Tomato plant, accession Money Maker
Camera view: horizontal (90 deg, fisheye); turntable rotation: 90 degrees
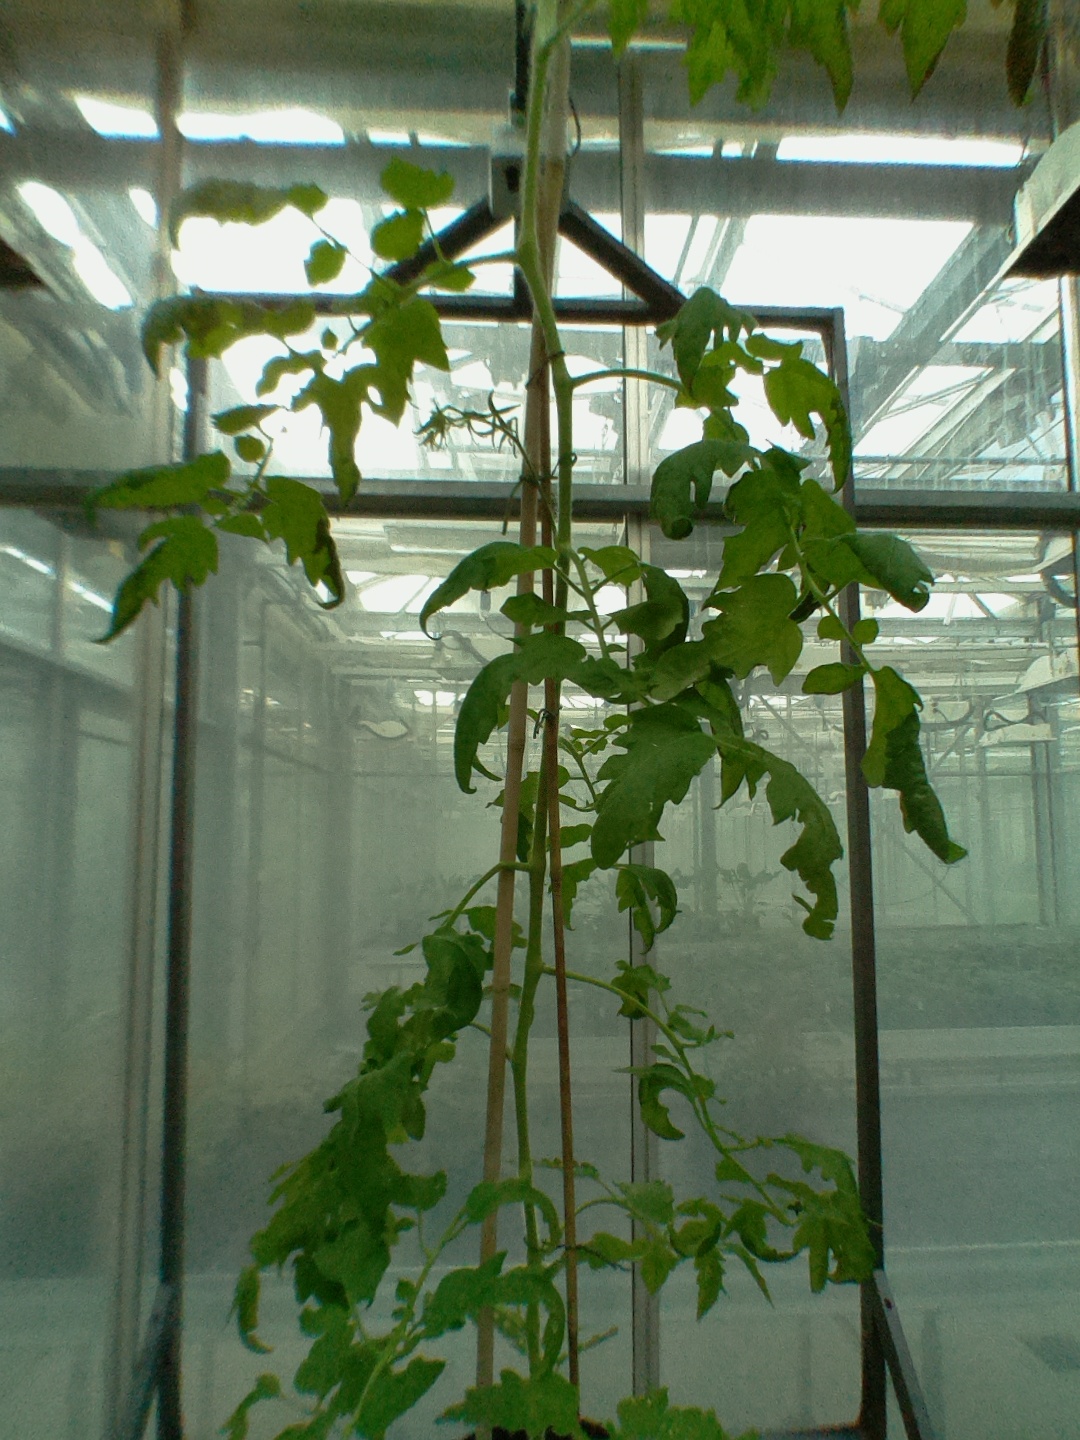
BBCH growth stage 70: Fruits at the main stem or branches visibles